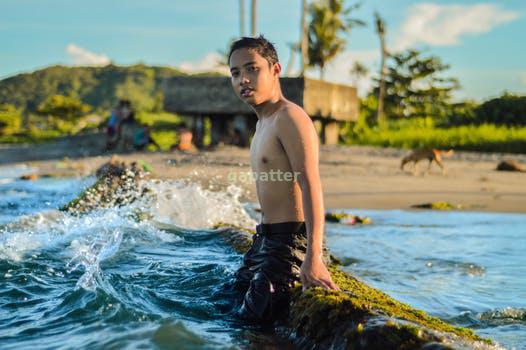
Label: Watermark